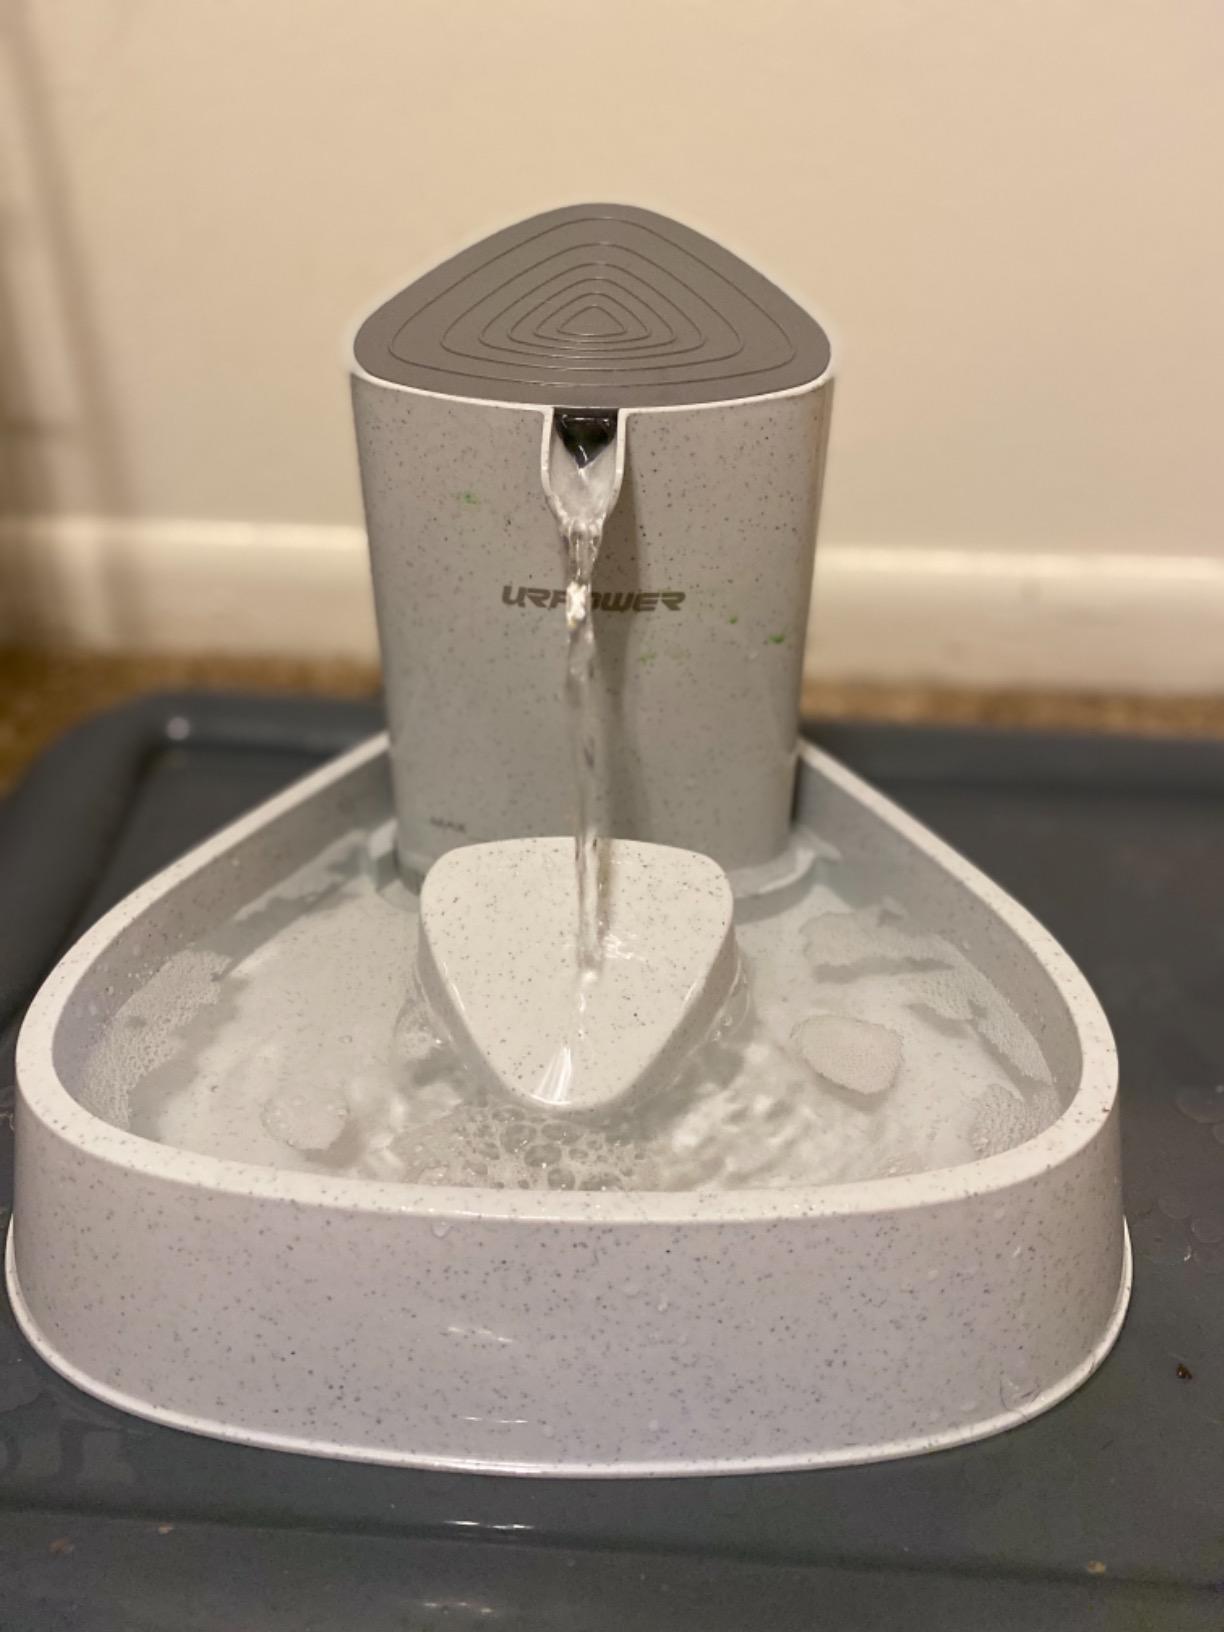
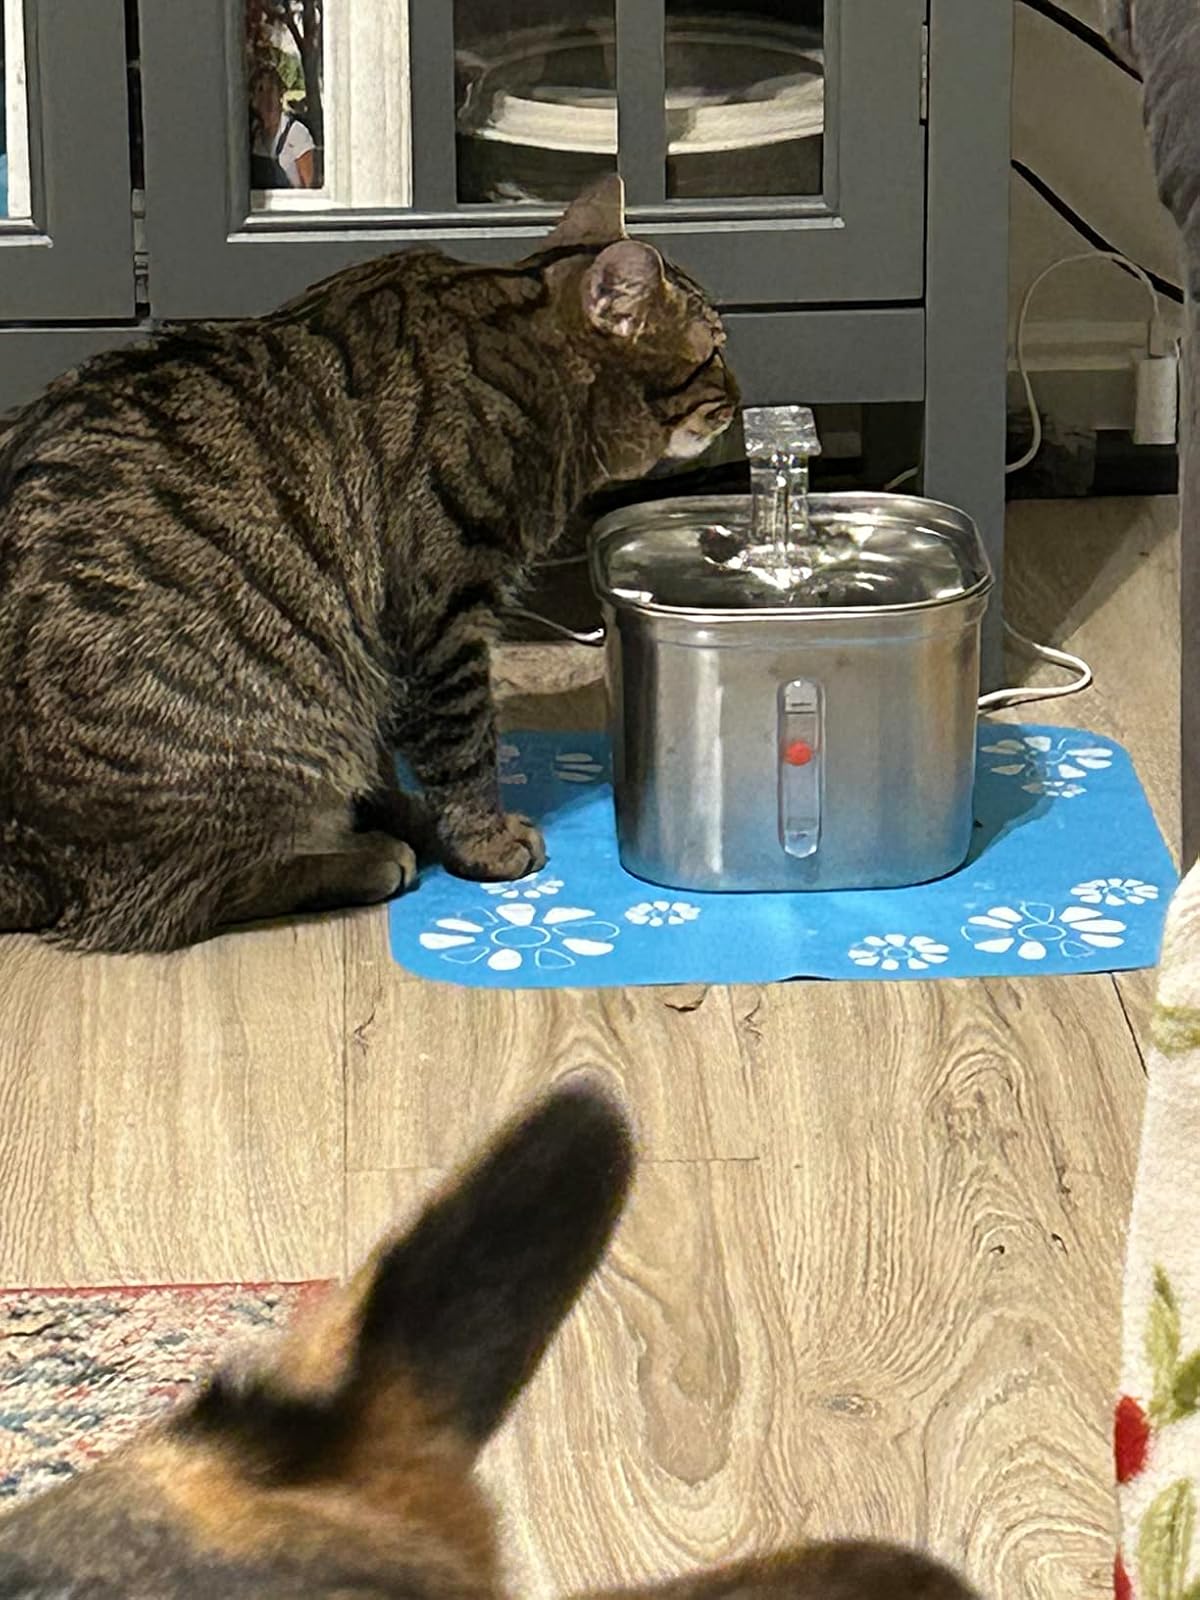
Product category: items_bowl
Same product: no